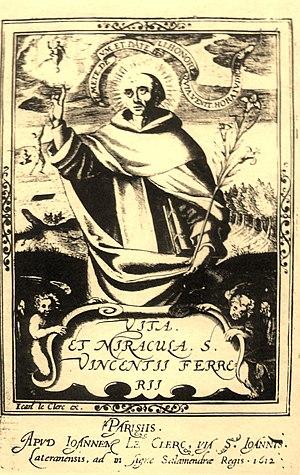
Vincent Ferrier (dessin de Jean Le Clerc dans Vita et miracula Vicentii Ferrerii, Paris, 1712)
Jean Le Clerc, également appelé Jean Leclerc ou Johannes Clericus de son nom latin, né le 19 mars 1657 à Genève et mort le 8 janvier 1736 à Amsterdam, est un théologien et pasteur protestant genevois qui fut également historien, critique et journaliste
Vincent Ferrier est un prêtre de l'Ordre dominicain, né le 23 janvier 1350 près de Valence et mort le 5 avril 1419 à Vannes qui est resté célèbre pour ses prédications publiques et ses conversions de Juifs et de Maures.